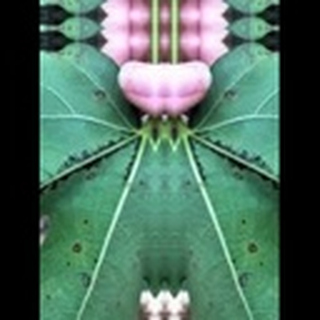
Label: cotton_bacterial_blight